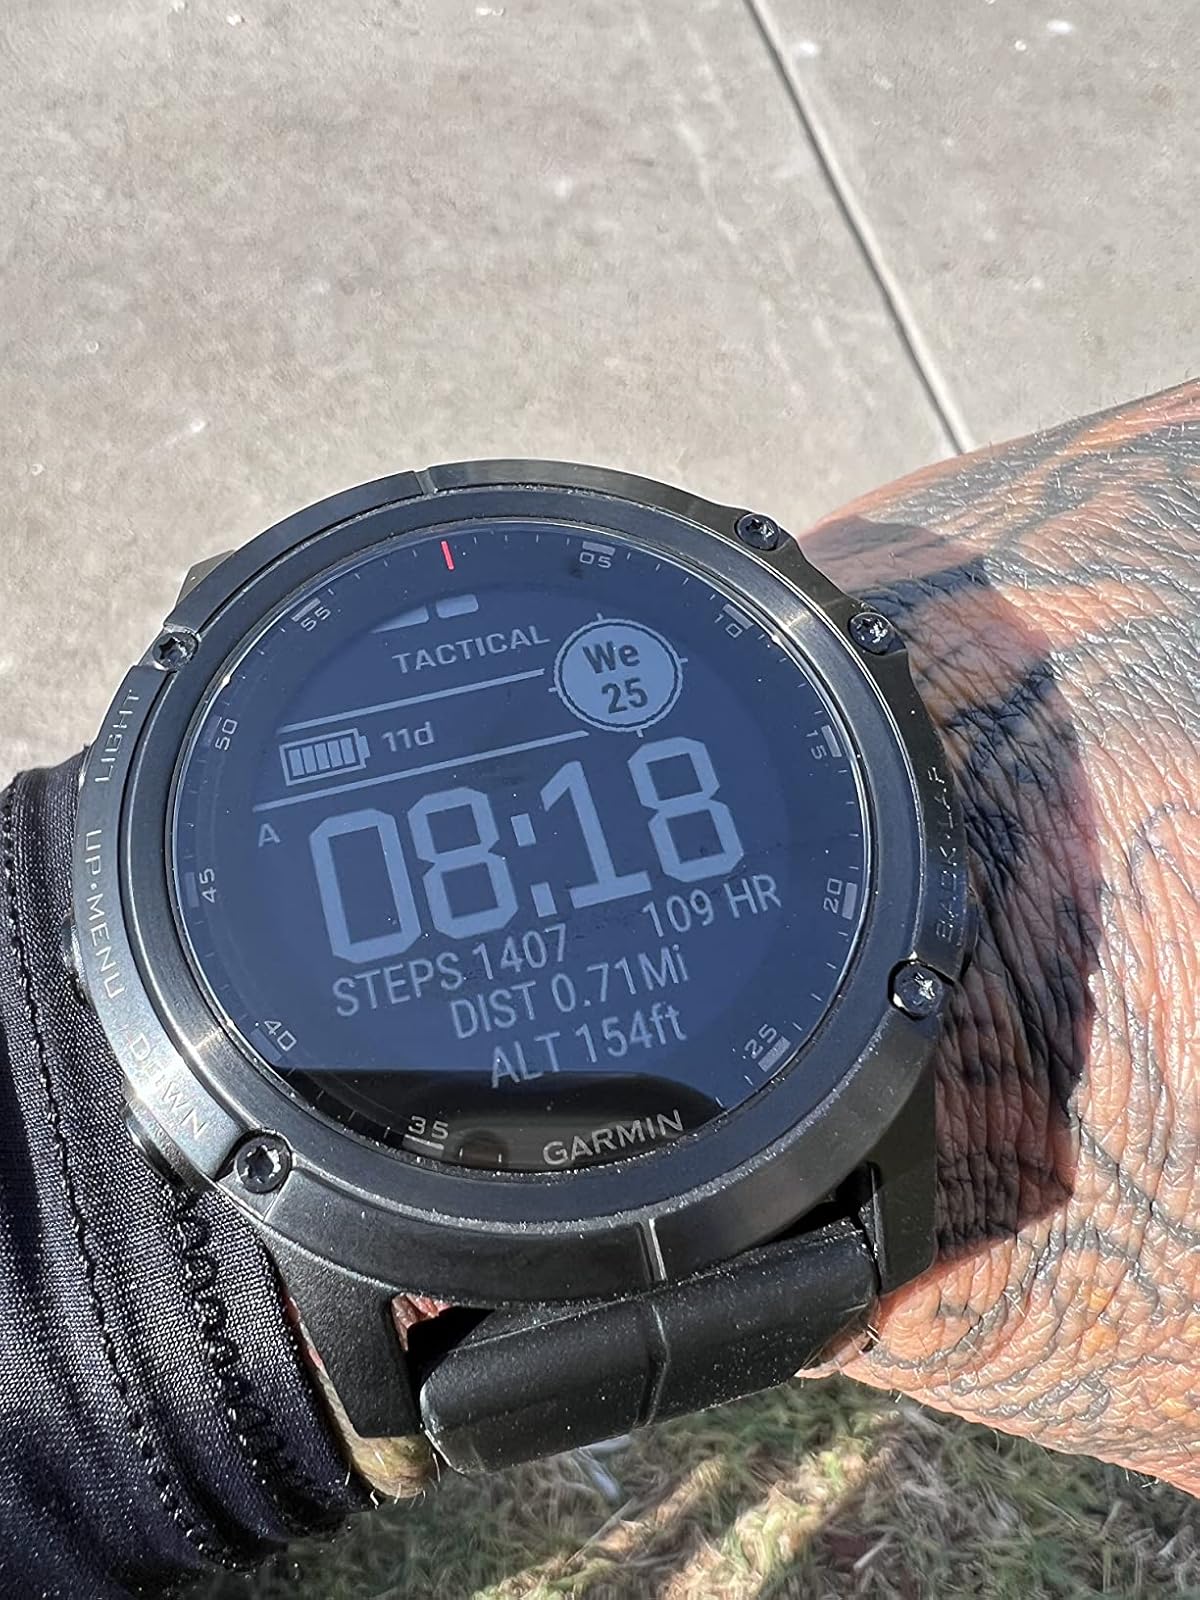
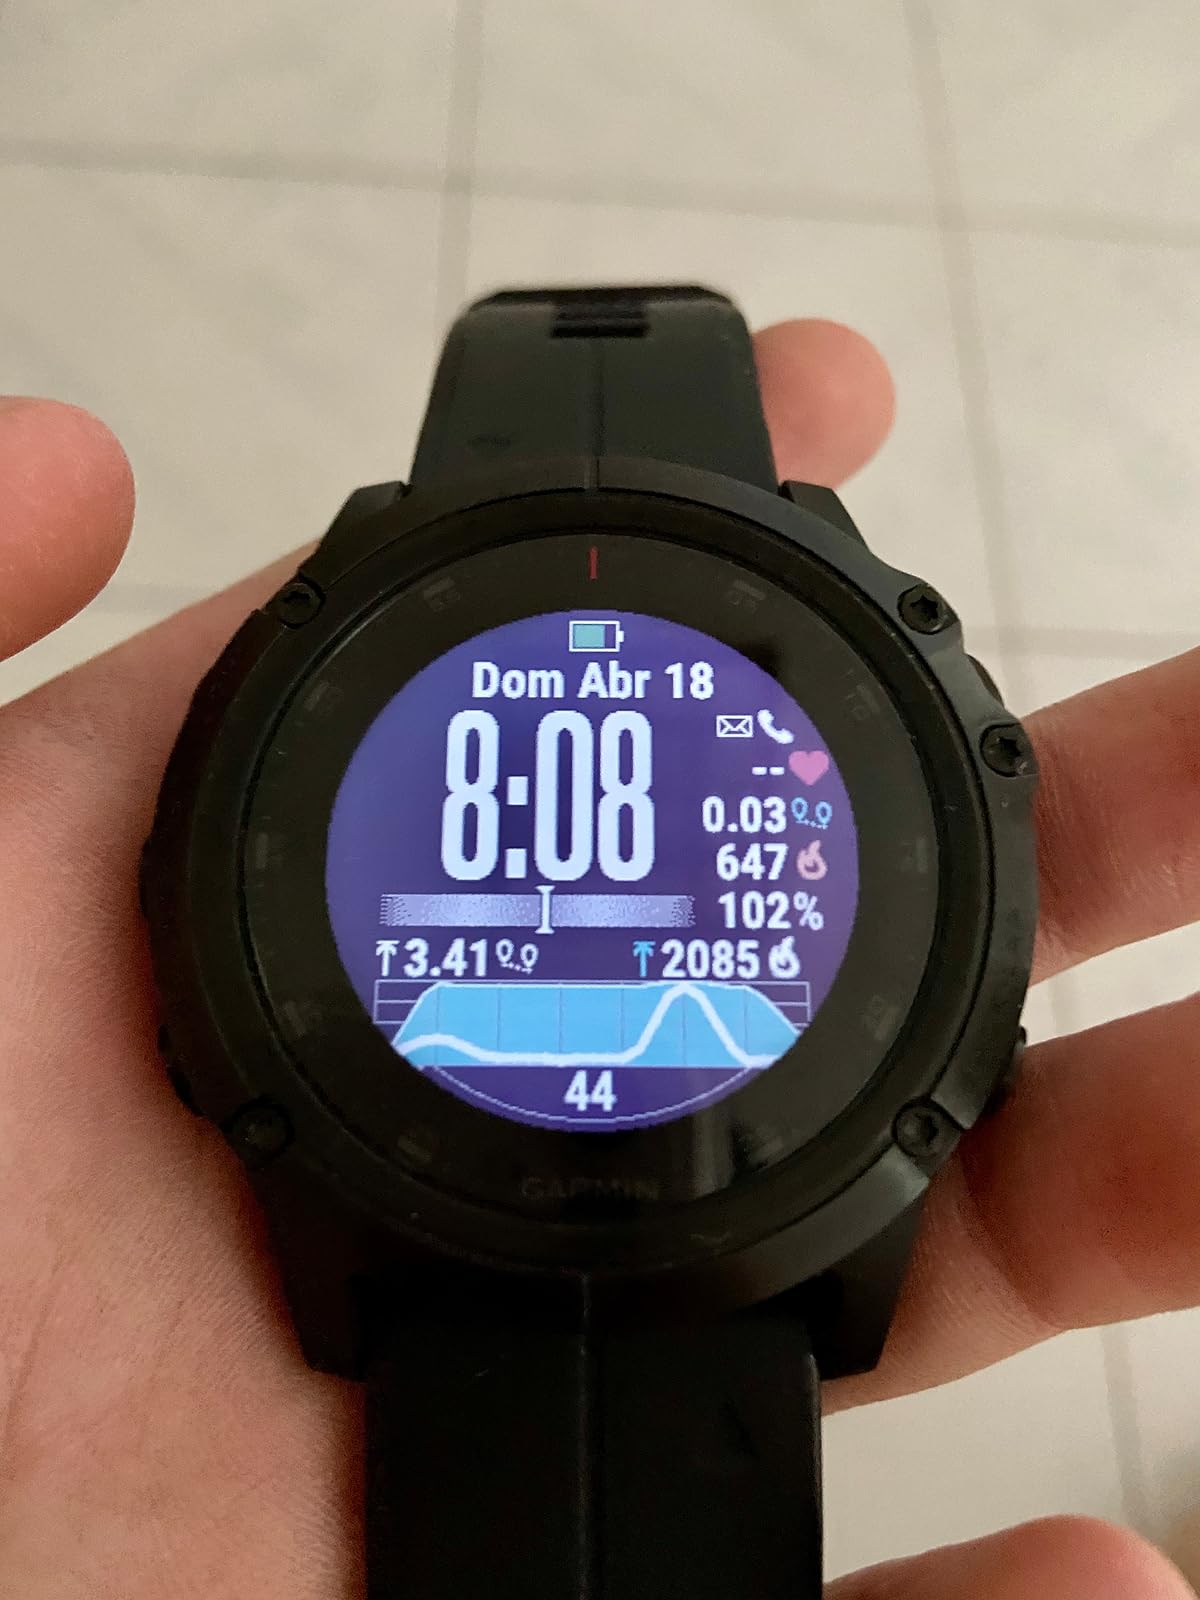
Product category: smartwatch
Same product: yes